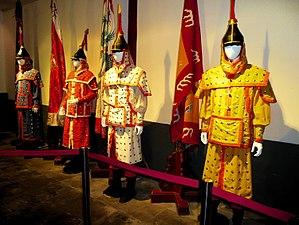
Les « Huit Bannières » étaient des divisions administratives dans lesquelles toutes les familles mandchoues se trouvaient réparties.